Mary Ruwart

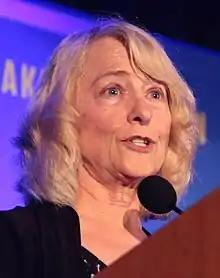
Ruwart in 2018

Mary J. Ruwart (born October 16, 1949) is an American retired biomedical researcher and a libertarian speaker, writer, and activist. She was a leading candidate for the 2008 Libertarian Party presidential nomination and is the author of the book "Healing Our World".